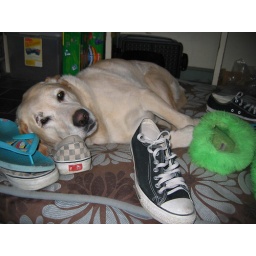
Every shoe that Telfer had in the kitchen was in Lily's bed when I went down in the morning.